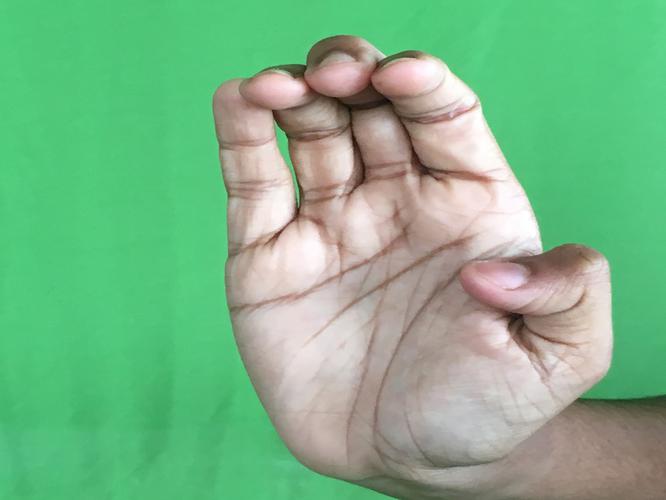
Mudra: Sarpasirsha
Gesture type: single_hand